Tashtego Point

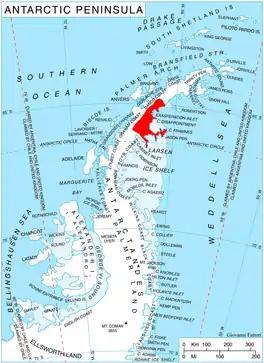
Location of Oscar II Coast on Antarctic Peninsula.

Tashtego Point is a rocky point marking the east end of the ridge at the south side of Stubb Glacier, on the east coast of Graham Land in Antarctica. Surveyed and photographed by the Falkland Islands Dependencies Survey (FIDS) in 1947. Named by the United Kingdom Antarctic Place-Names Committee (UK-APC) after Tashtego, the Wampanoag harpooner on the Pequod in Herman Melville's "Moby-Dick".